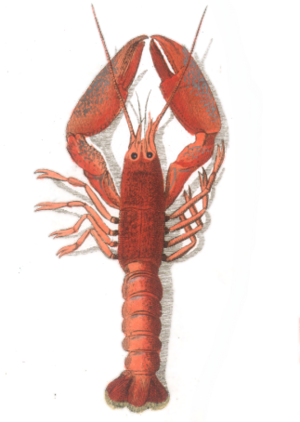
Le homard du Cap, est un petit homard des côtes Sud-africaines, entre Le Cap et East London. Cette espèce était incluse dans le genre Homarus avant qu'il ne soit décrit son propre genre Homarinus en 1995.
Les Nephropidae constituent une famille de crustacés décapodes, comprenant notamment les animaux appelés « homards ».